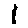
Label: 1